Gen Digital

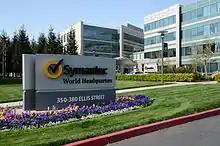
Former Symantec headquarters in Mountain View, California

Salem was abruptly fired in 2012 for disappointing earnings performance and replaced by Steve Bennett, a former CEO of Intuit and GE executive. In January 2013, Bennett announced a major corporate reorganization, with the goal of reducing costs and improving Symantec's product line. He said that sales and marketing "had been high costs but did not provide quality outcomes". He concluded that "Our system is just broken".